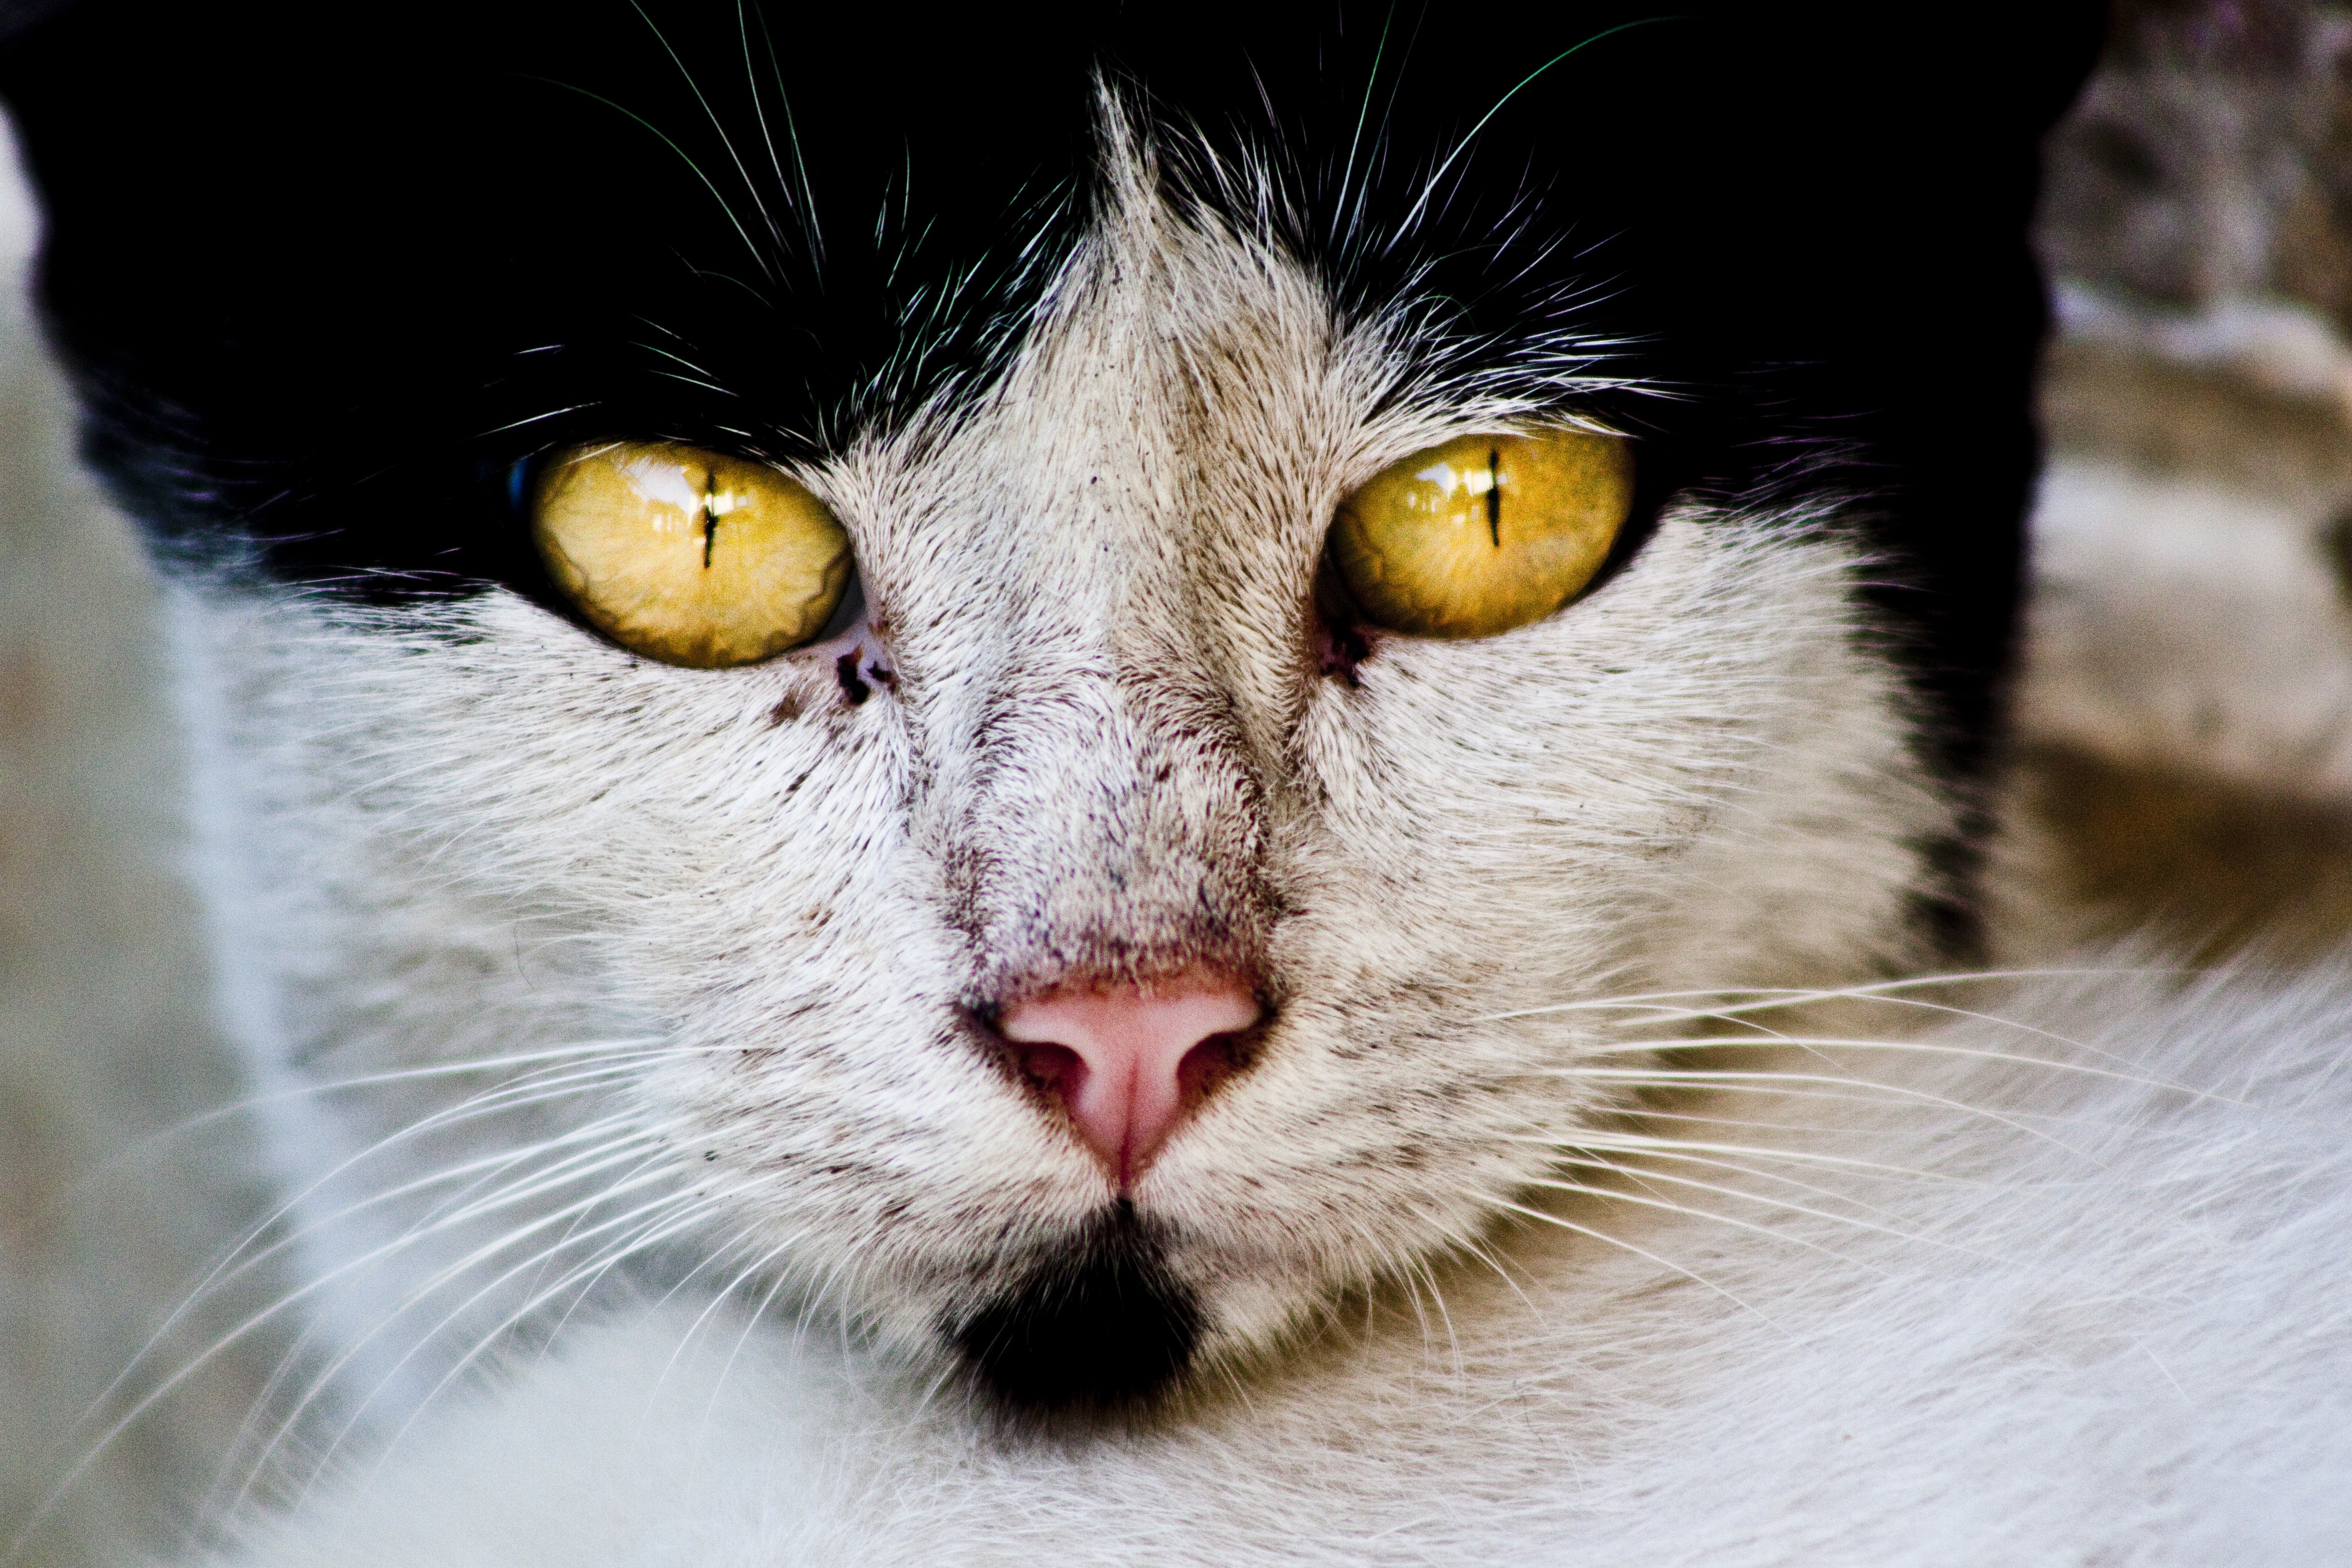
white, cute, portrait, cat, mammal, yawn, close up, nose, whiskers, snout, eye, animals, vertebrate, organ, macro photography, the homeless, yellow eyes, european shorthair, small to medium sized cats, cat like mammal, domestic short haired cat